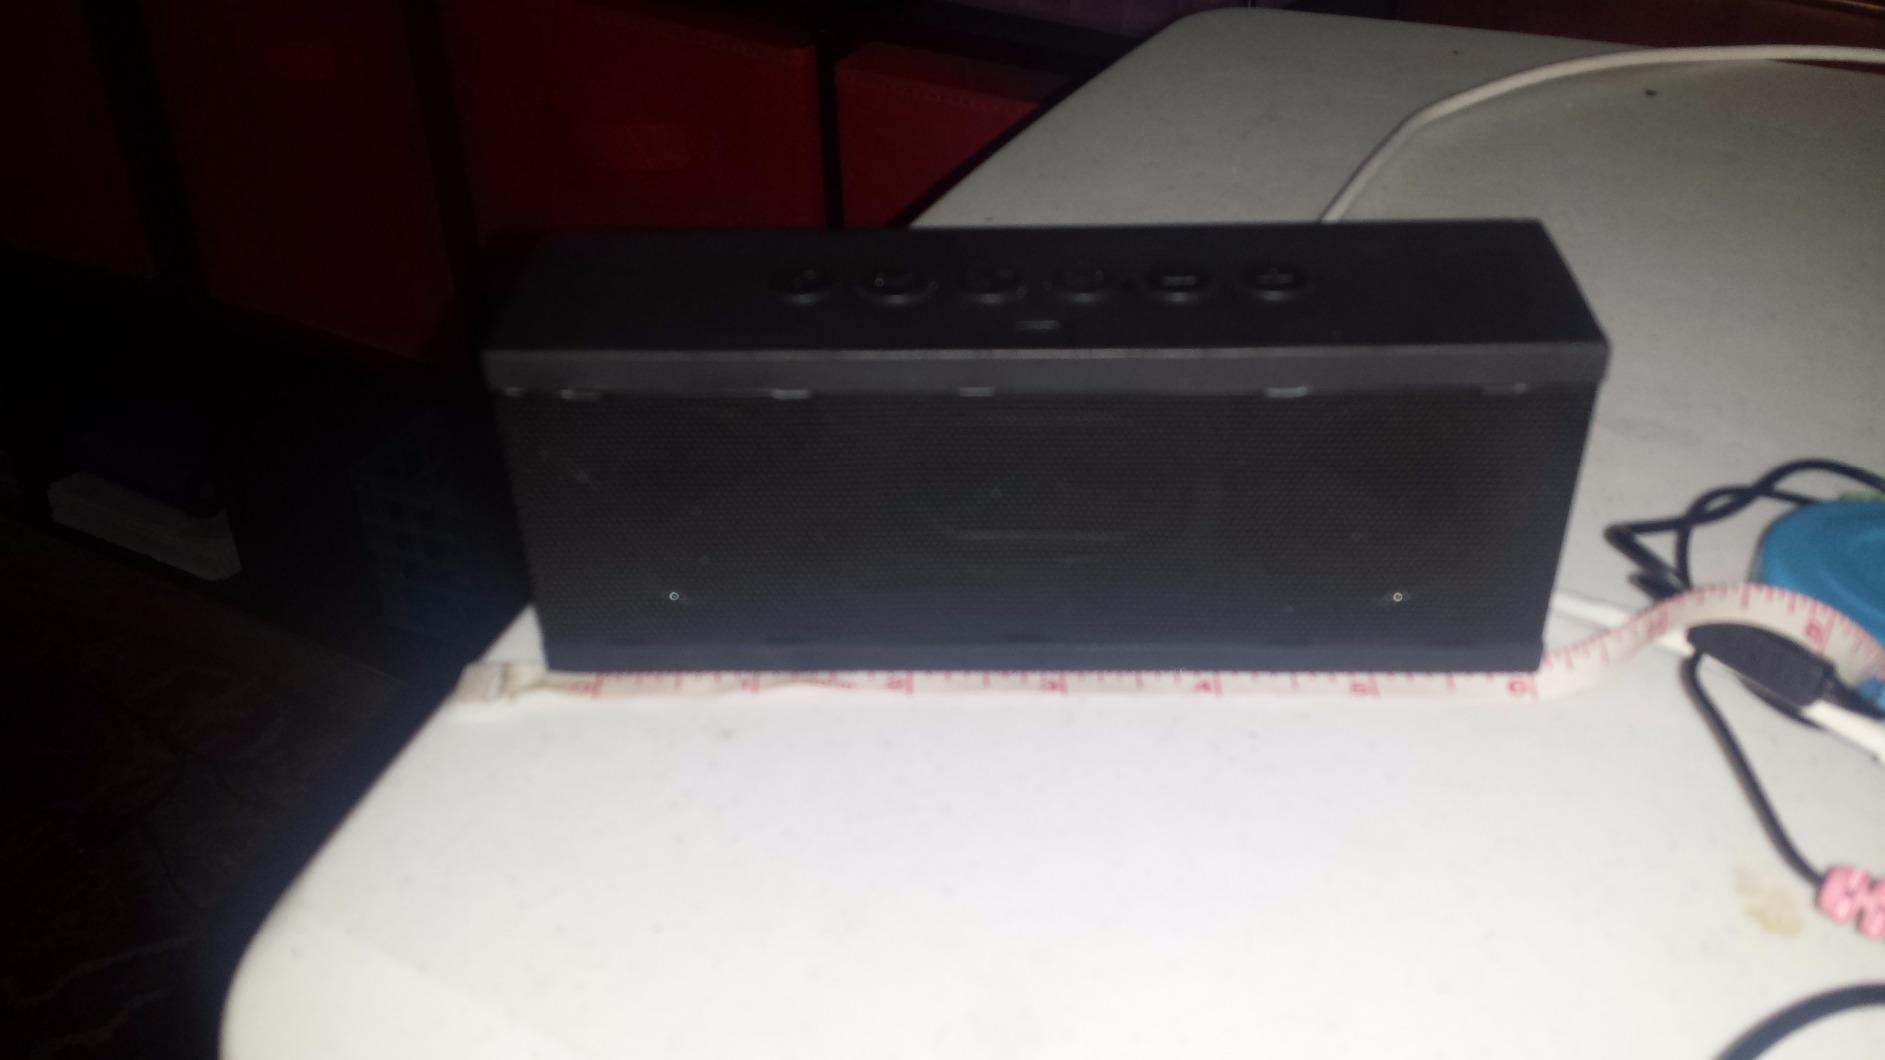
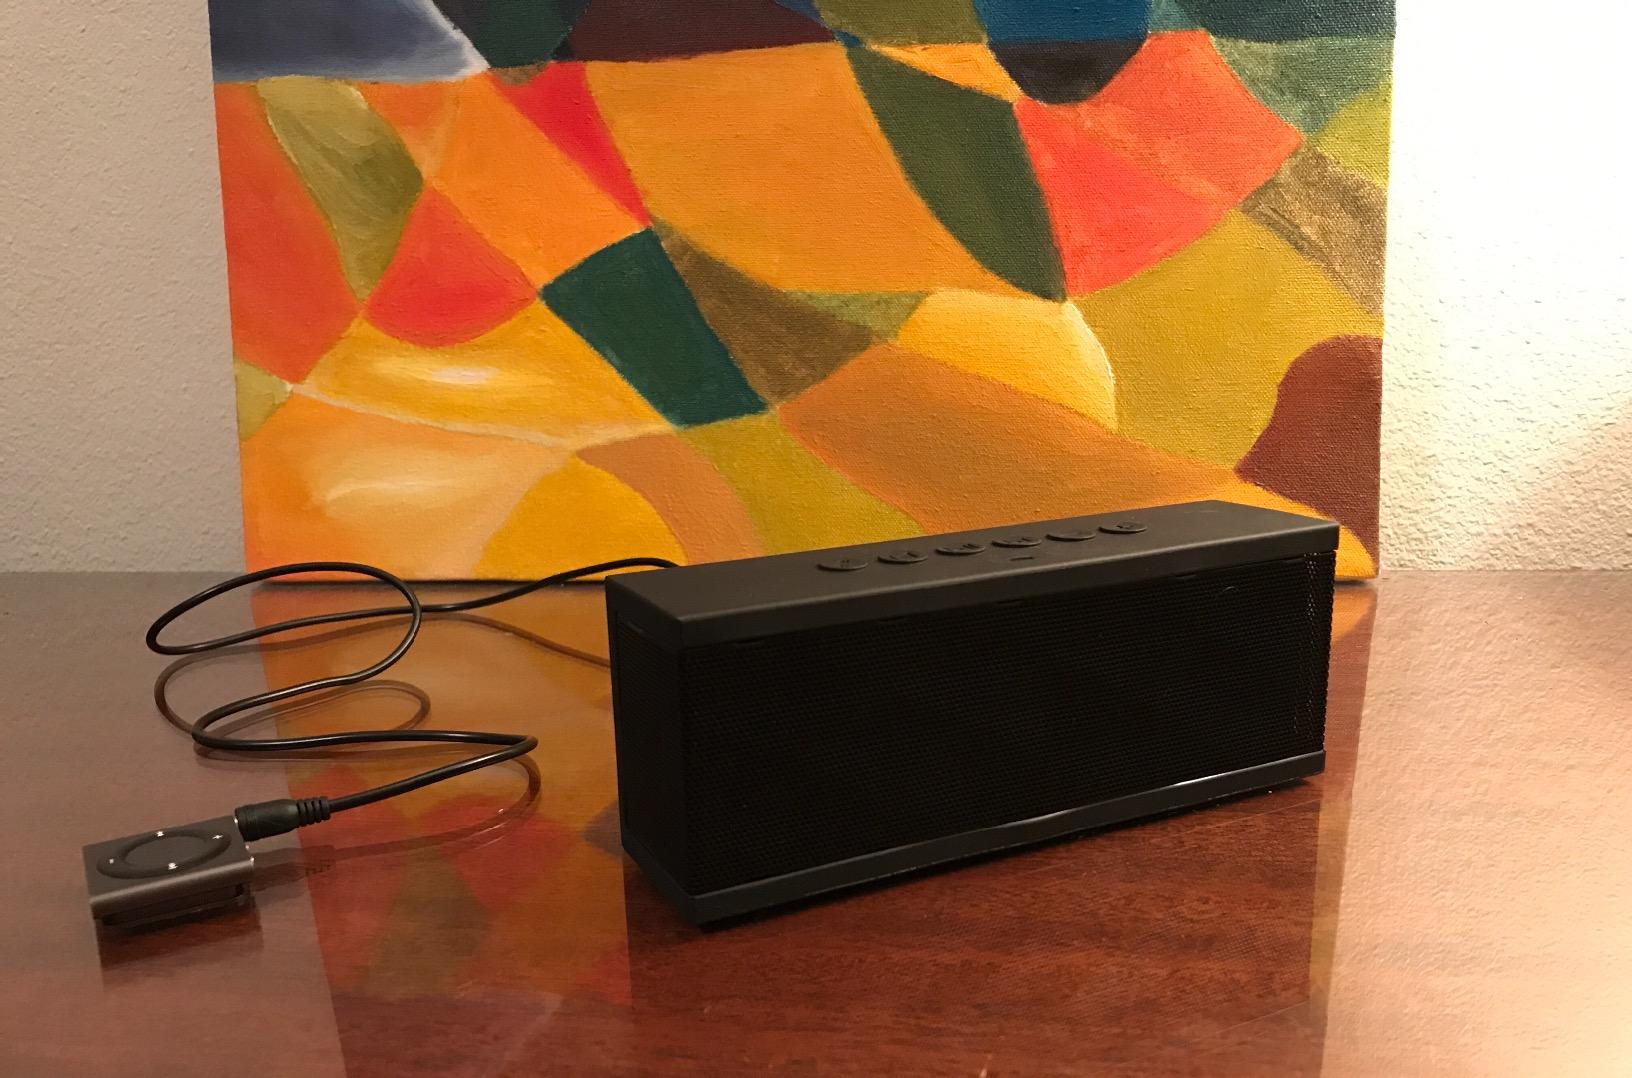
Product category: speaker
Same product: yes